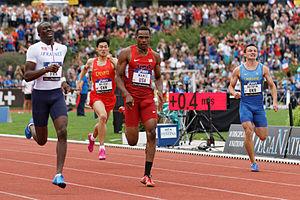
Ronell Joshua « Josh » Mance est un athlète américain, spécialiste du 400 mètres.